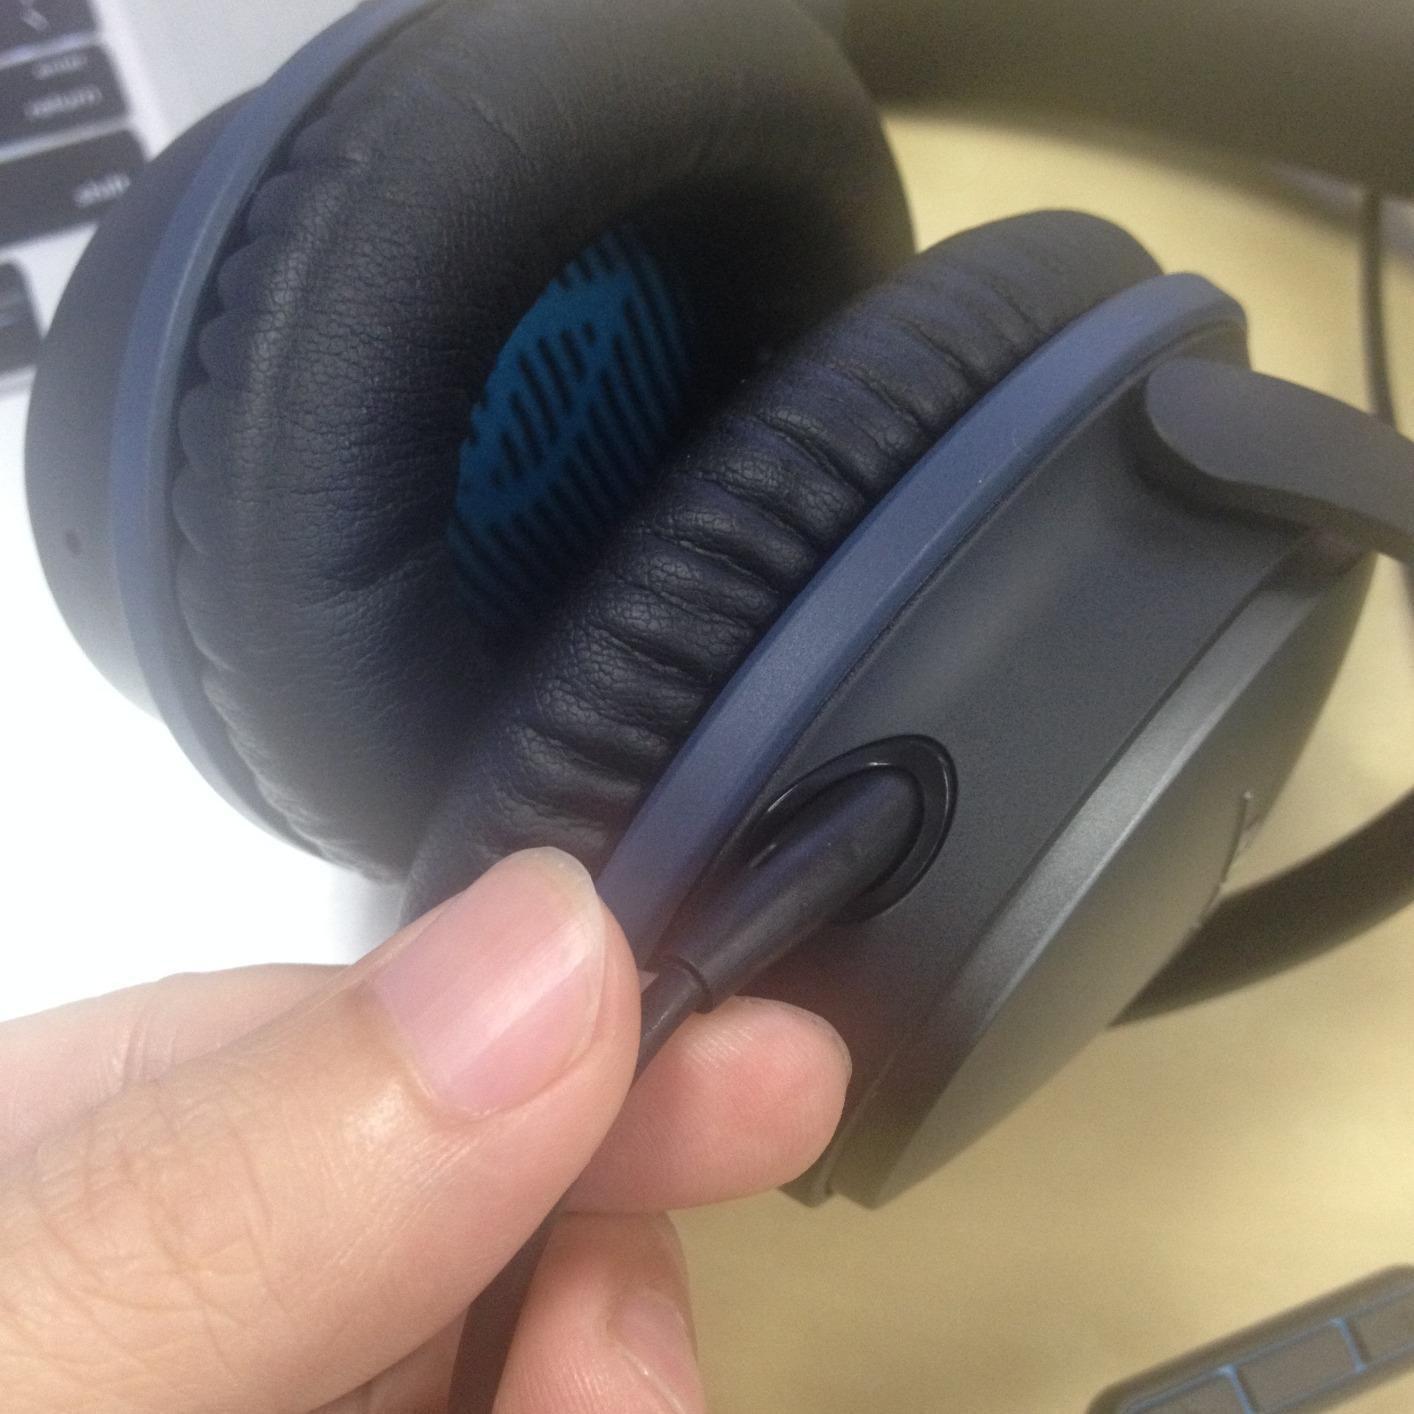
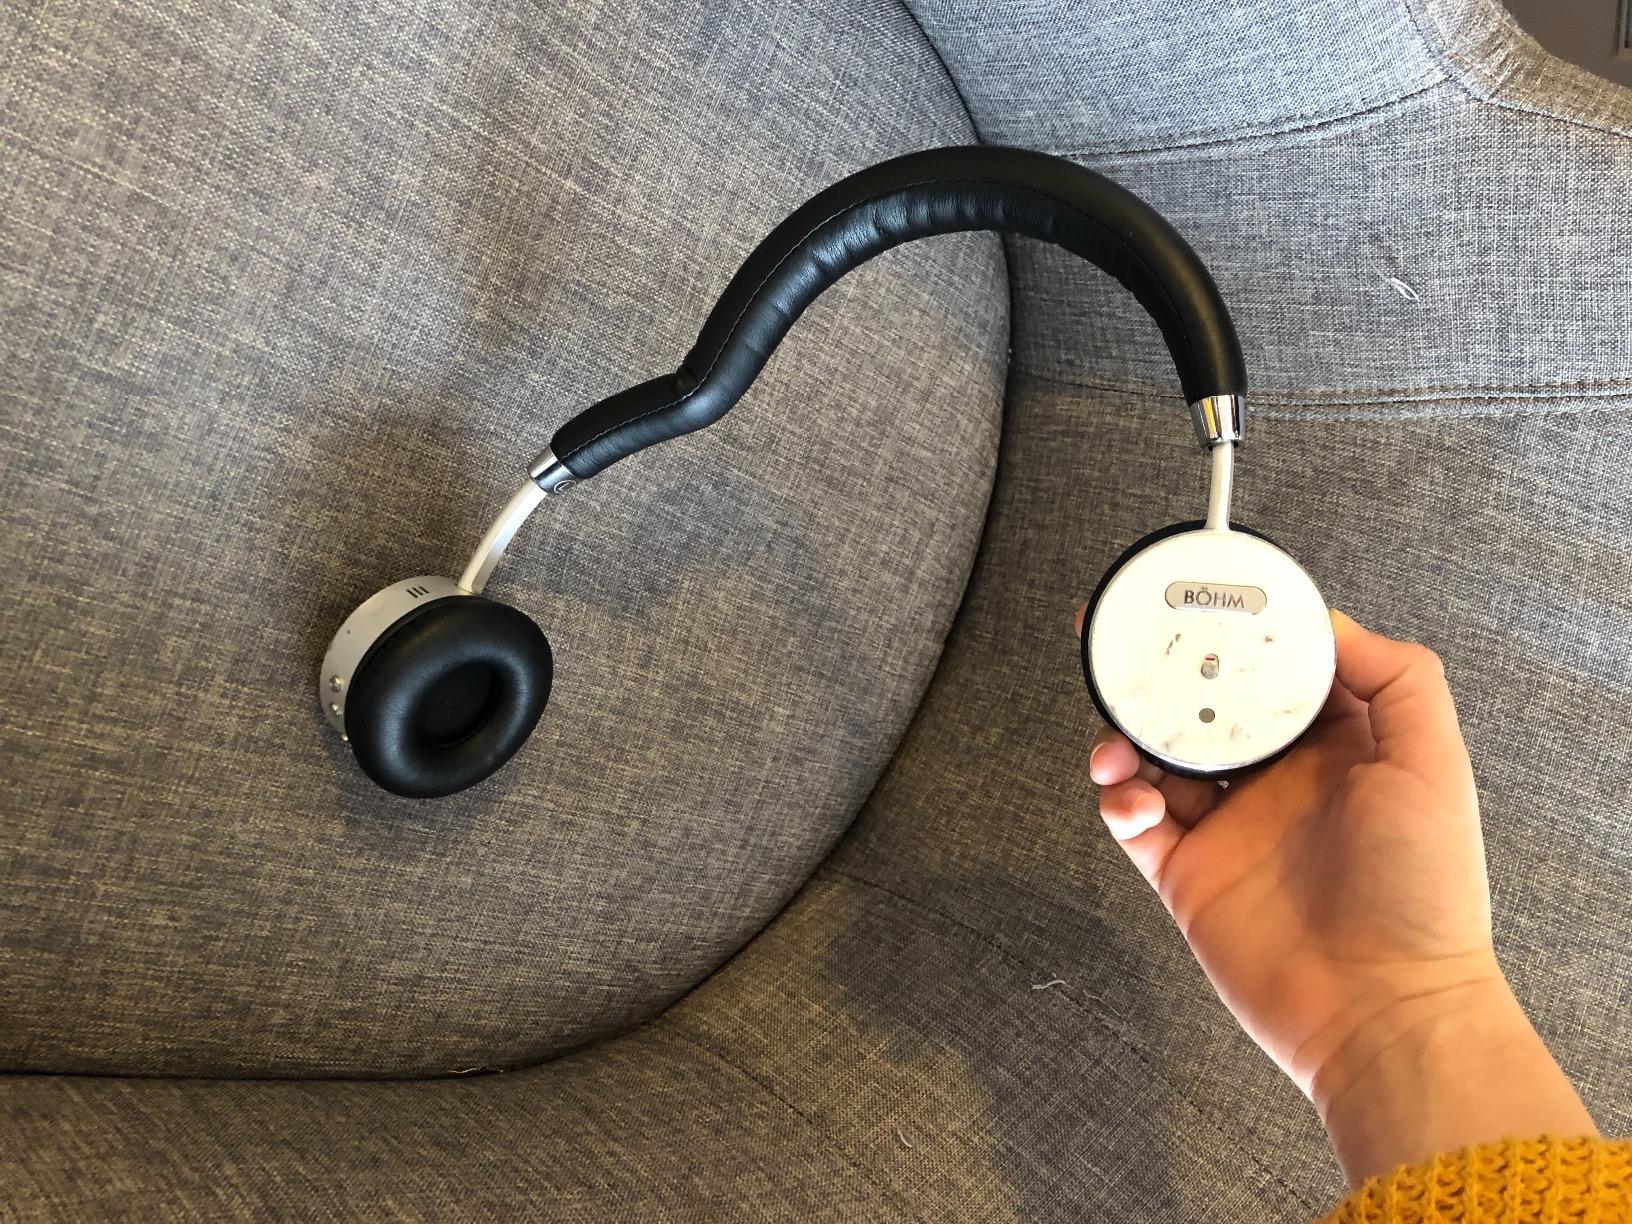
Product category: headphones
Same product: no